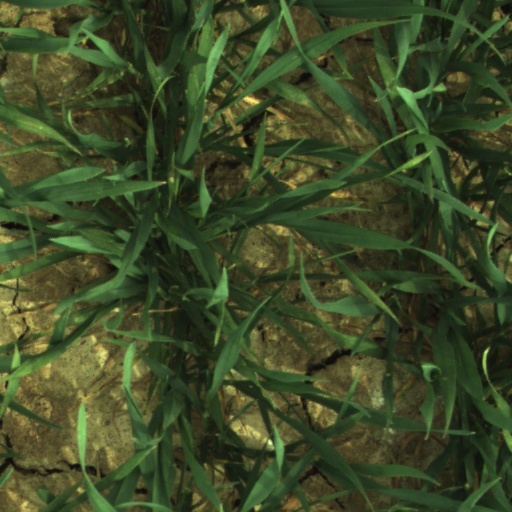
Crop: wheat